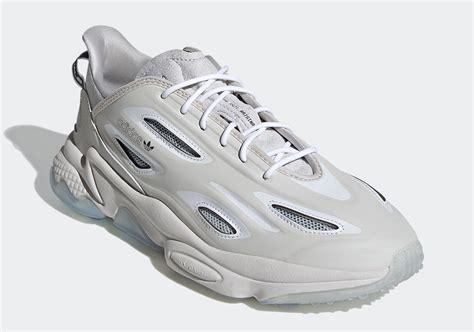
Brand: Adidas
Model: Ozweego